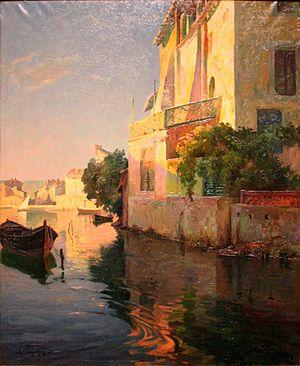
Antoine Marius Simon Ponchin, né le 29 octobre 1872 à Marseille, et mort le 15 décembre 1933 à Paris, est un peintre français.